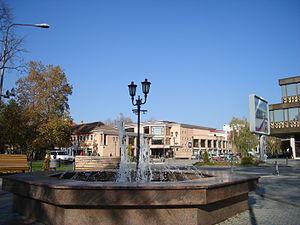
Vrbas est une ville et une municipalité de Serbie situées dans la province autonome de Voïvodine. Elles font partie du district de Bačka méridionale. Au recensement de 2011, la ville comptait 23 910 habitants et la municipalité dont elle est le centre 41 950.